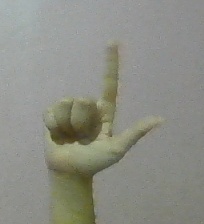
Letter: laam